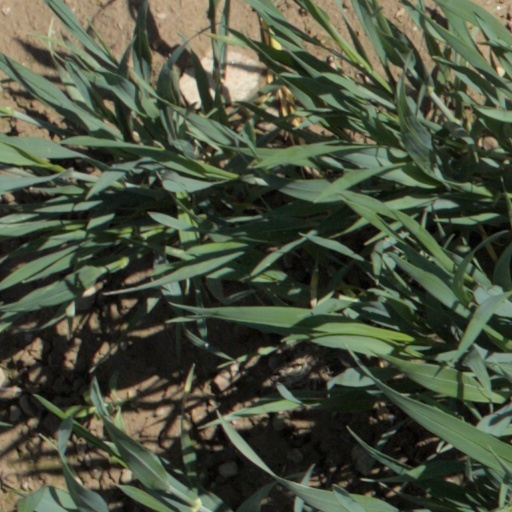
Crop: wheat